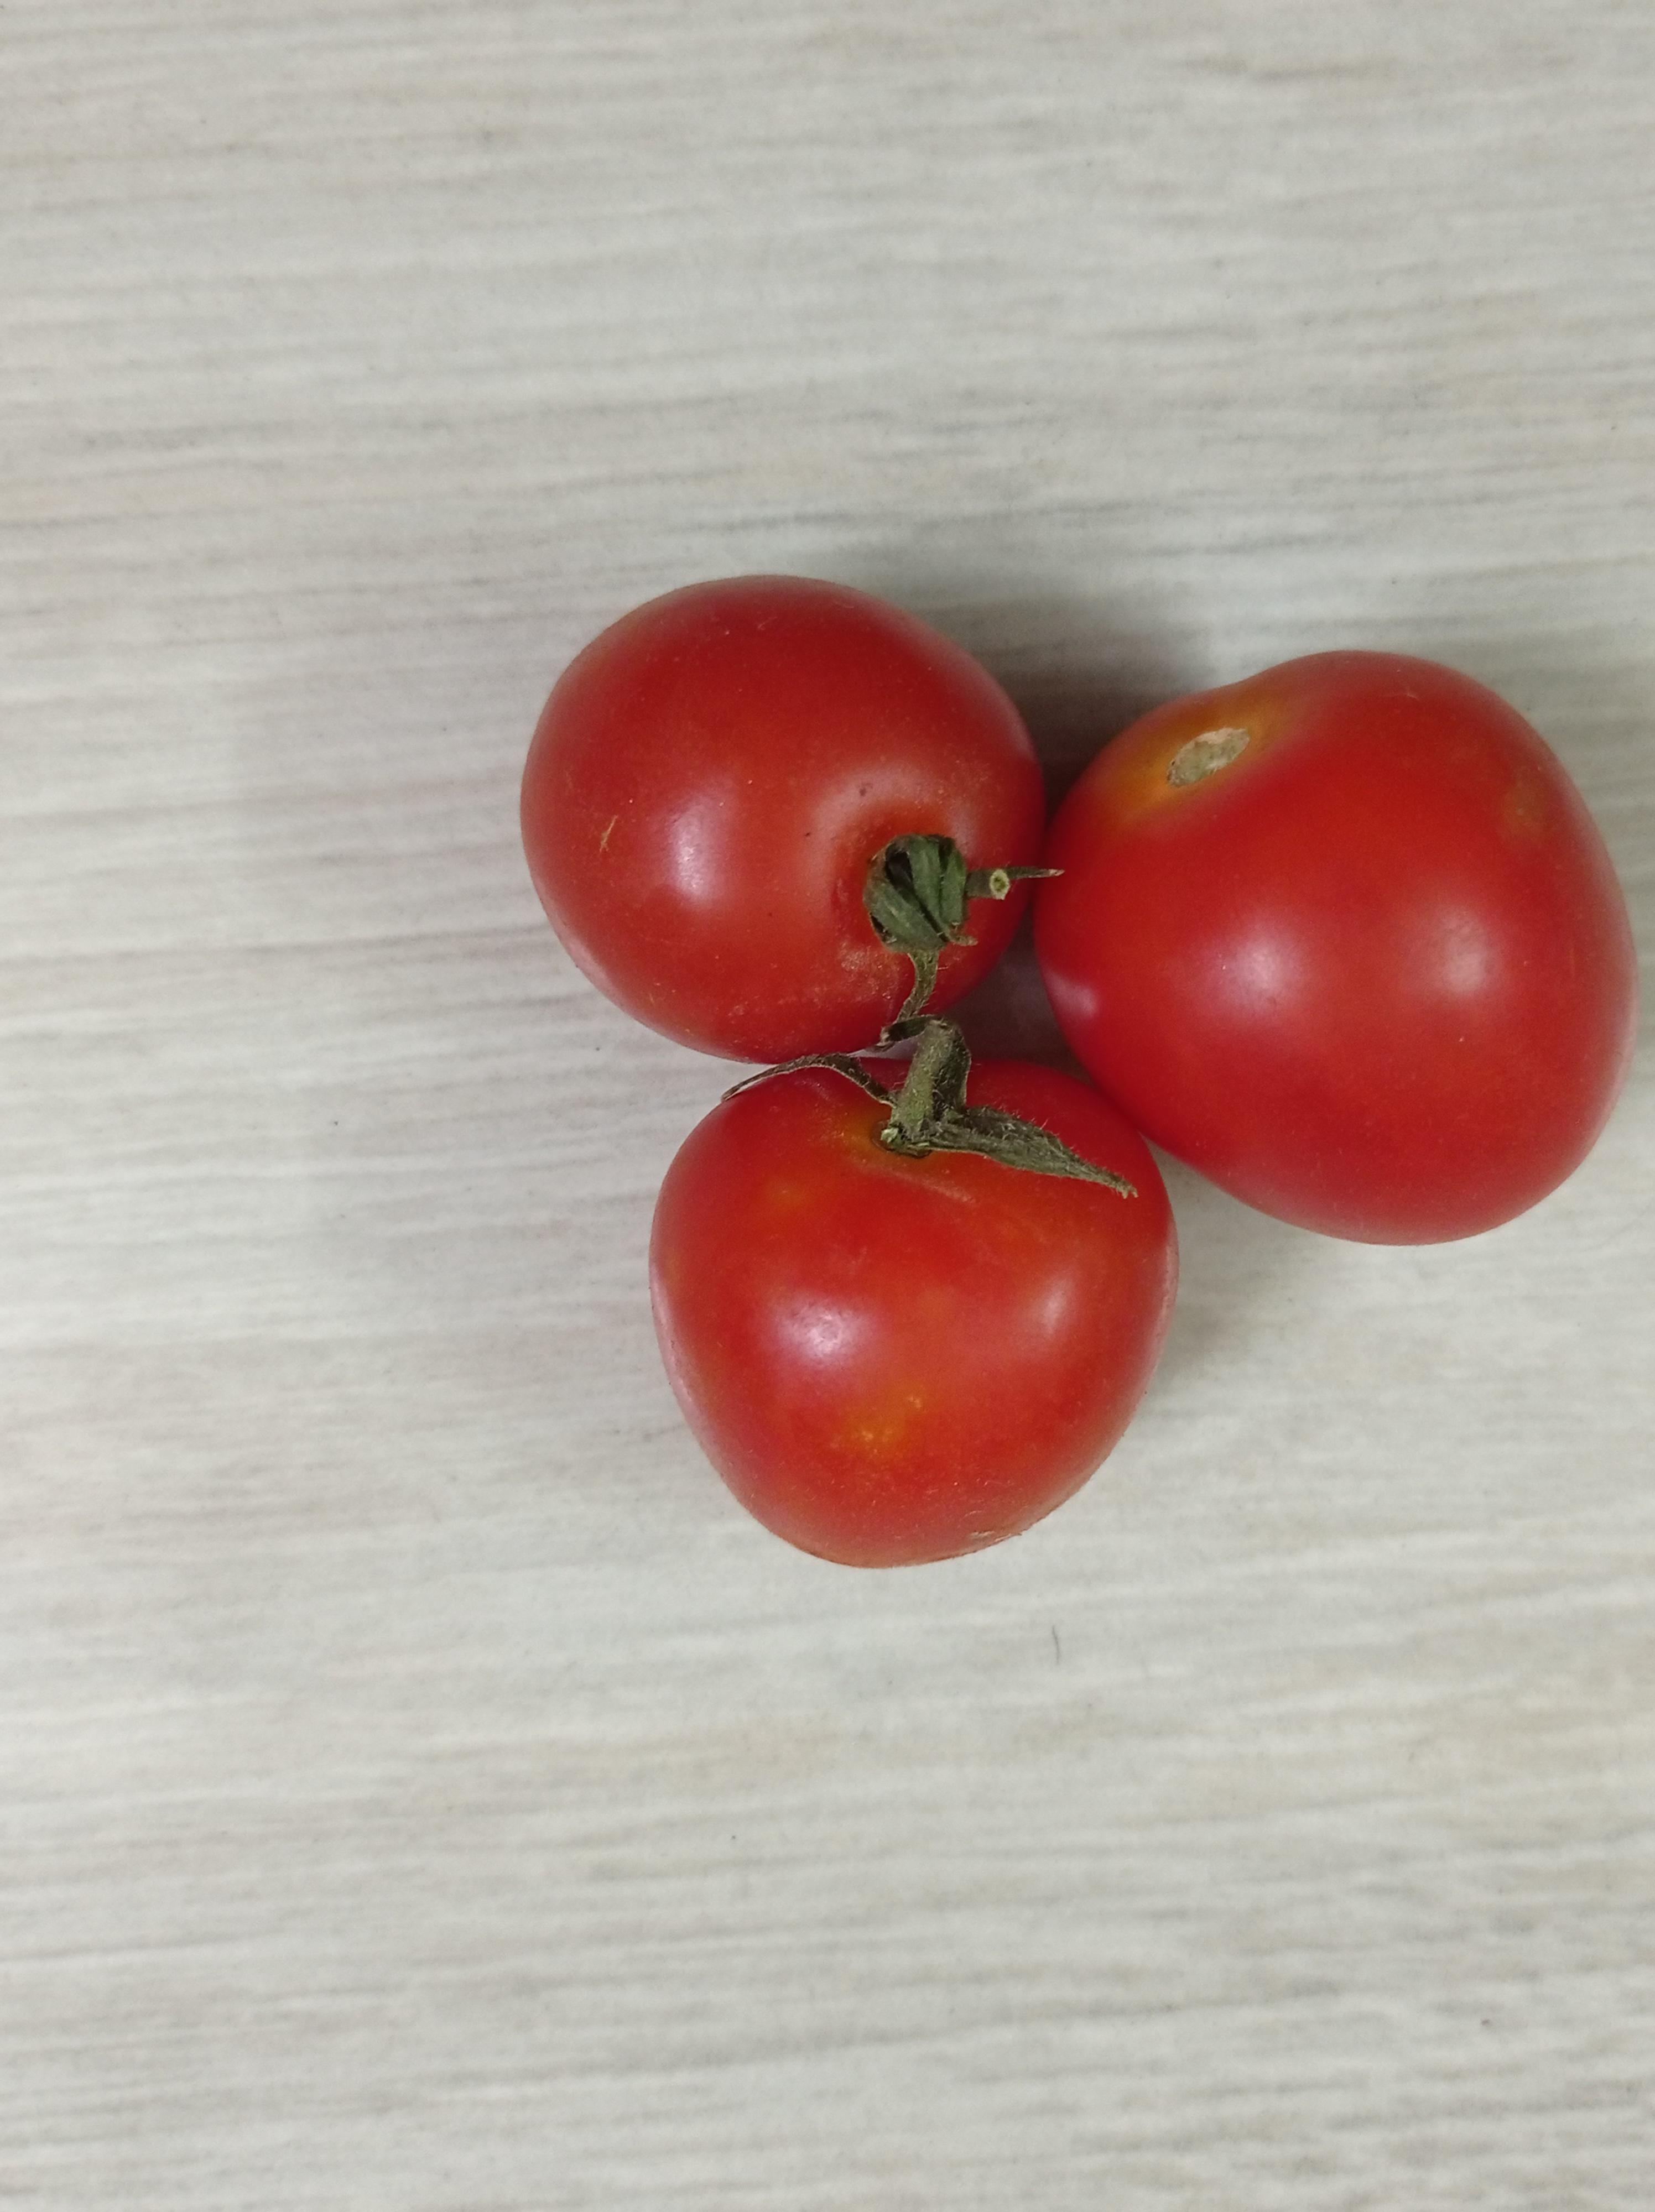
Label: Fresh